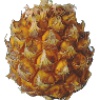
Label: pineapple_mini